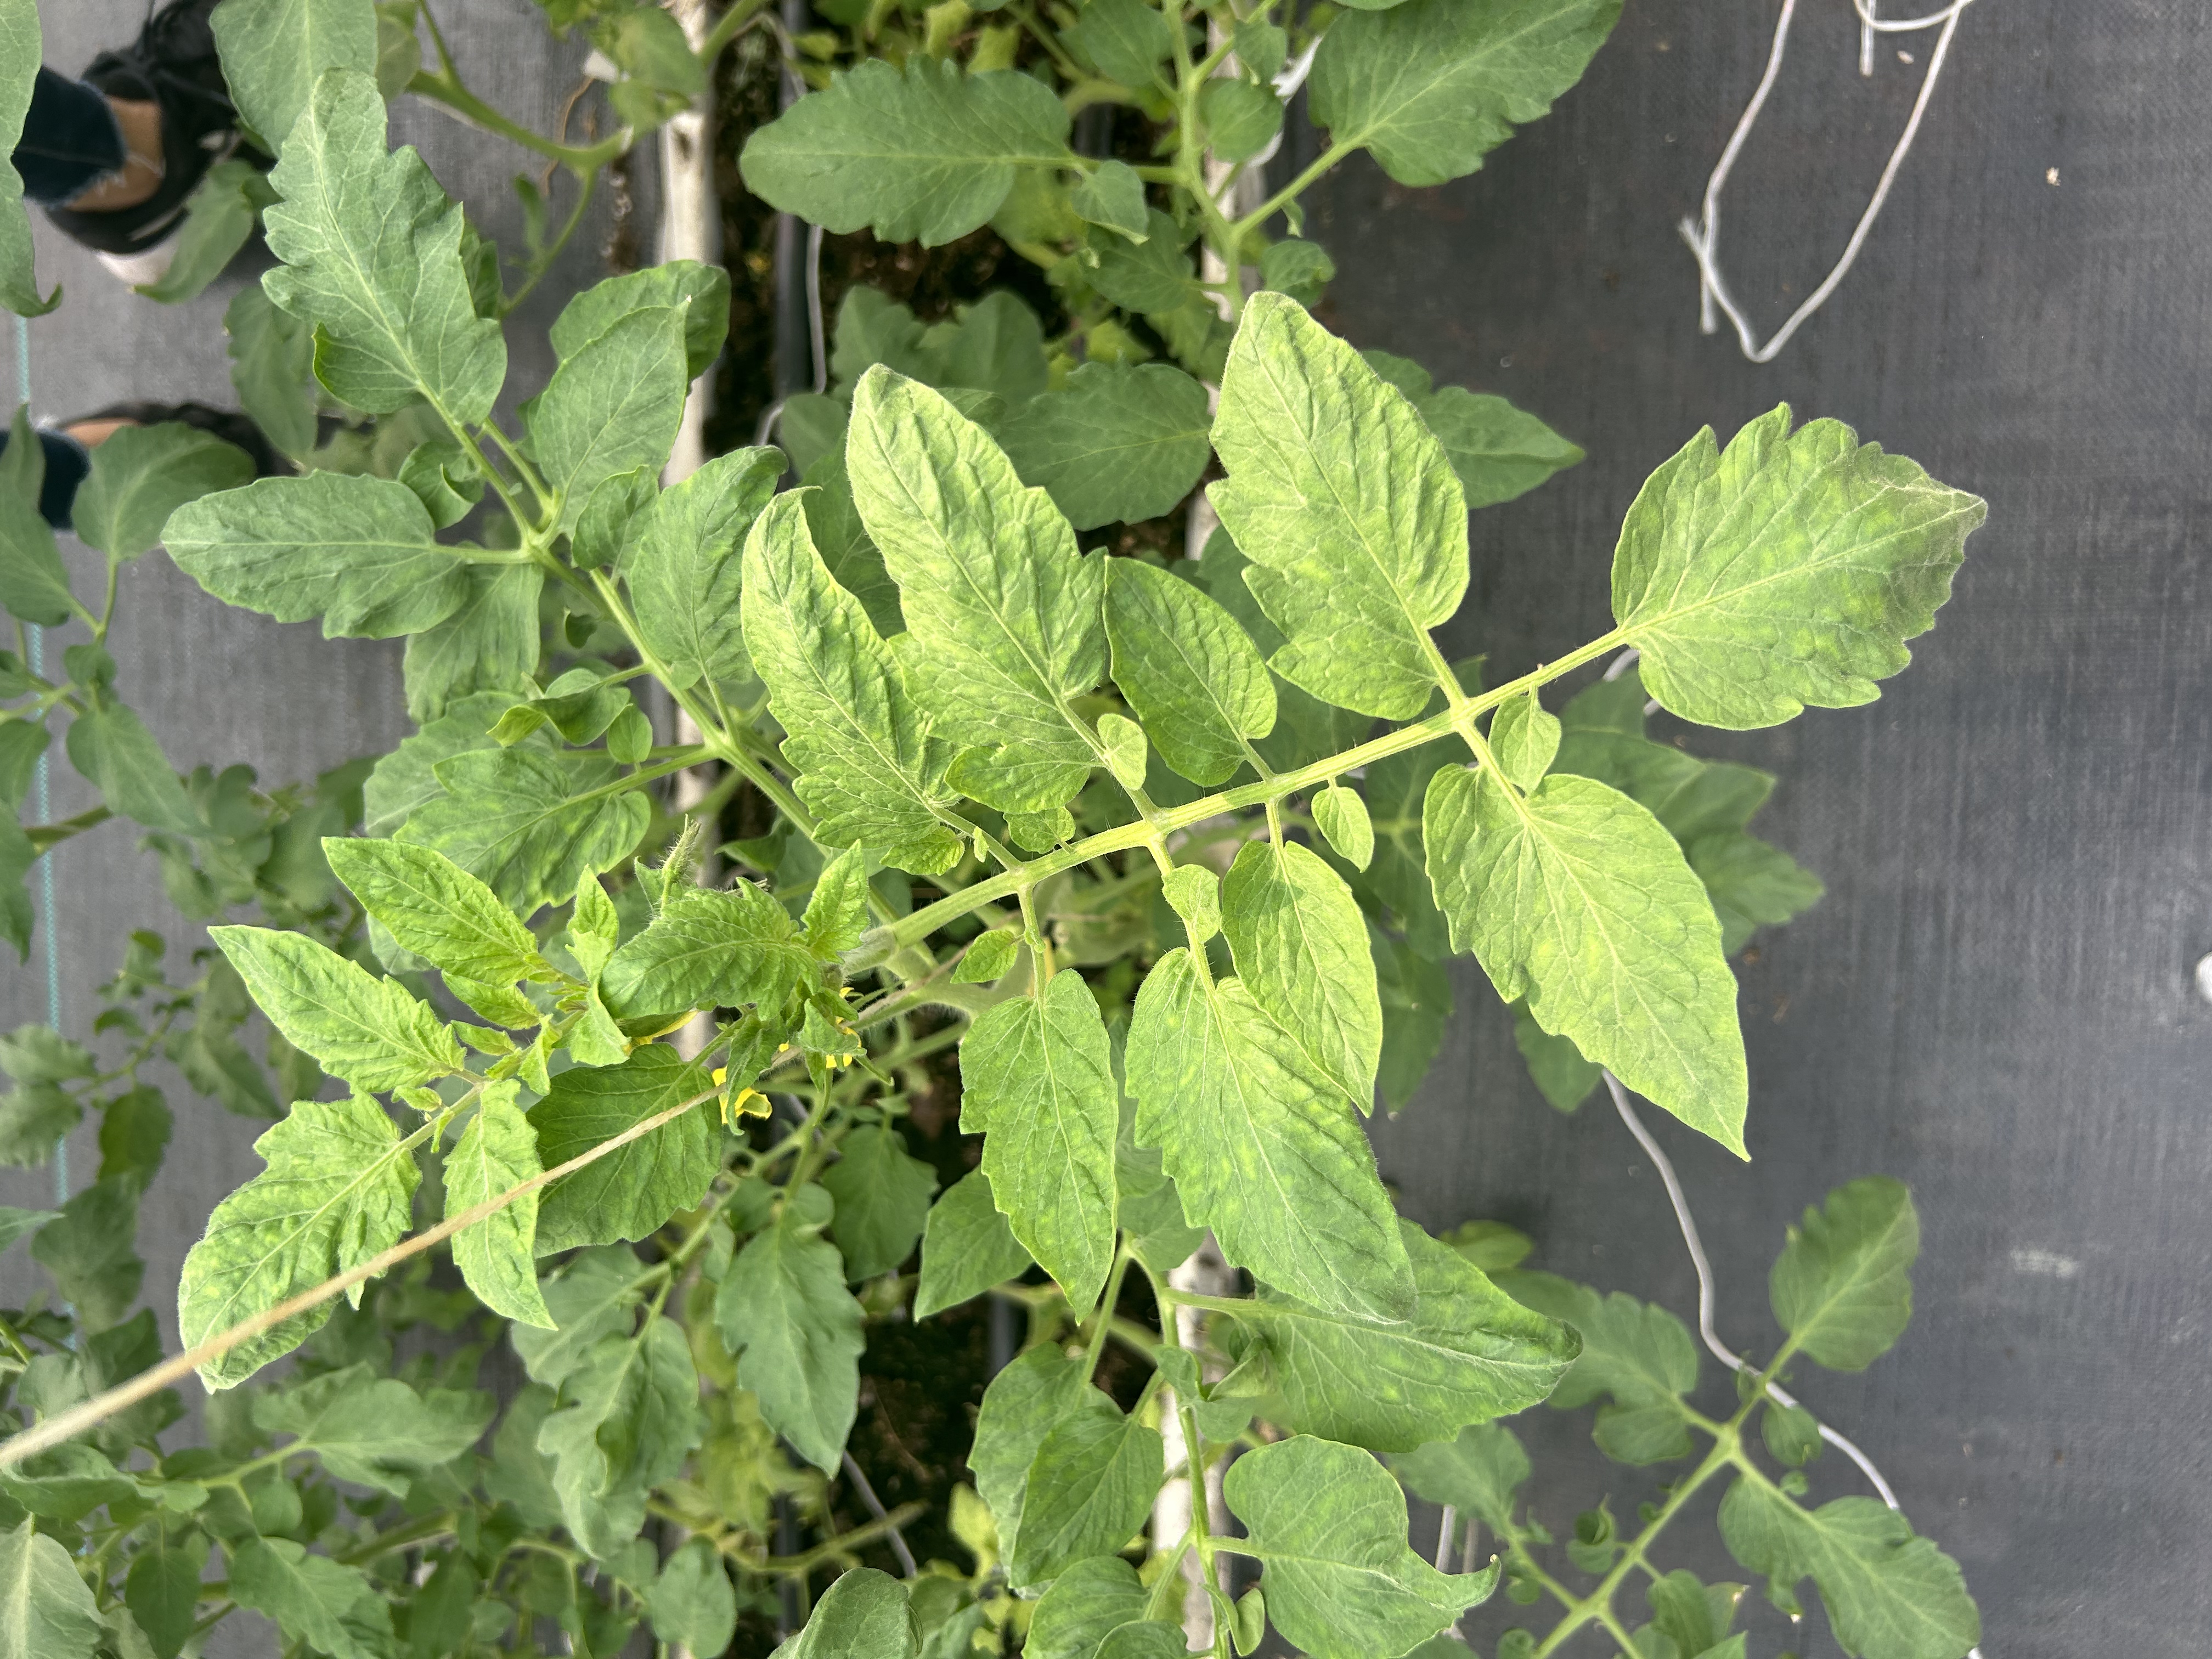
Disease: Viral